RNAS Calshot

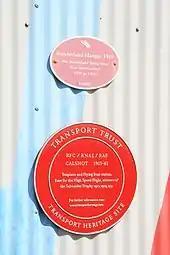
Transport Heritage Site plaque on the former Sunderland flying boat hangar, now used to house climbing walls and a velodrome.

In July 1914 the Royal Navy re-formed its air branch, naming it the Royal Naval Air Service (RNAS), and took over the Calshot base and its development and training functions. After the start of World War I, the station's role expanded to take on the protection of shipping in the English Channel, and a variety of flying-boats and seaplanes were introduced, including the Wight Seaplane and the Short 184. Calshot was also used for training on observer kite balloons and airships.